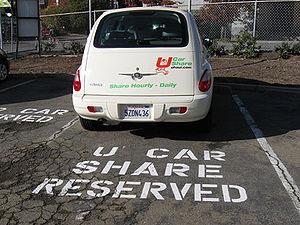
L'écomobilité ou la mobilité durable est une notion apparue dans le sillage des questions de développement durable, pour désigner la conception, la mise en place et la gestion de modes de transport jugés moins nuisibles à l'environnement, sûrs et sobres, en particulier à moindre contribution aux émissions de gaz à effet de serre.